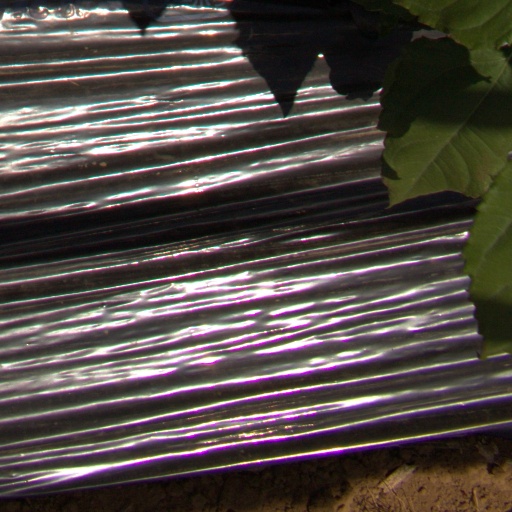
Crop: Jerusalem artichoke